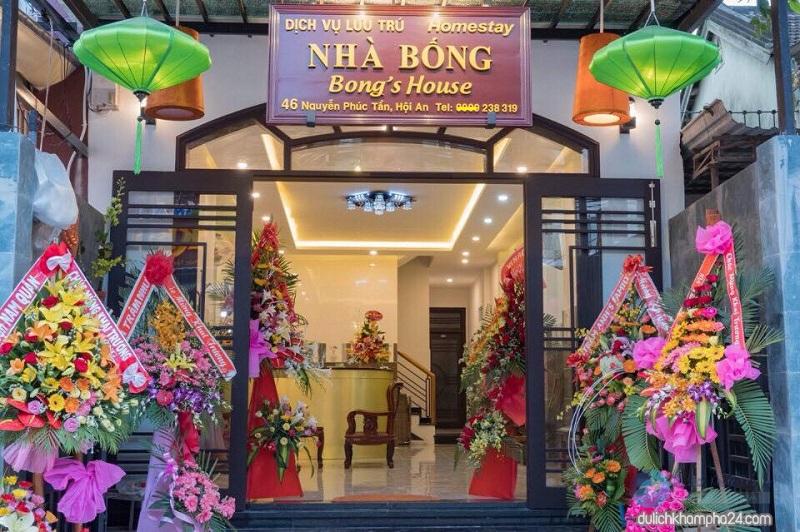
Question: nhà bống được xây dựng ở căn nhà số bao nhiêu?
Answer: số 46